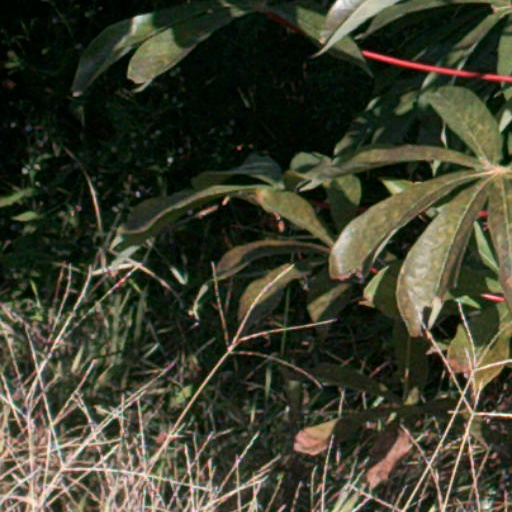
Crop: cassava